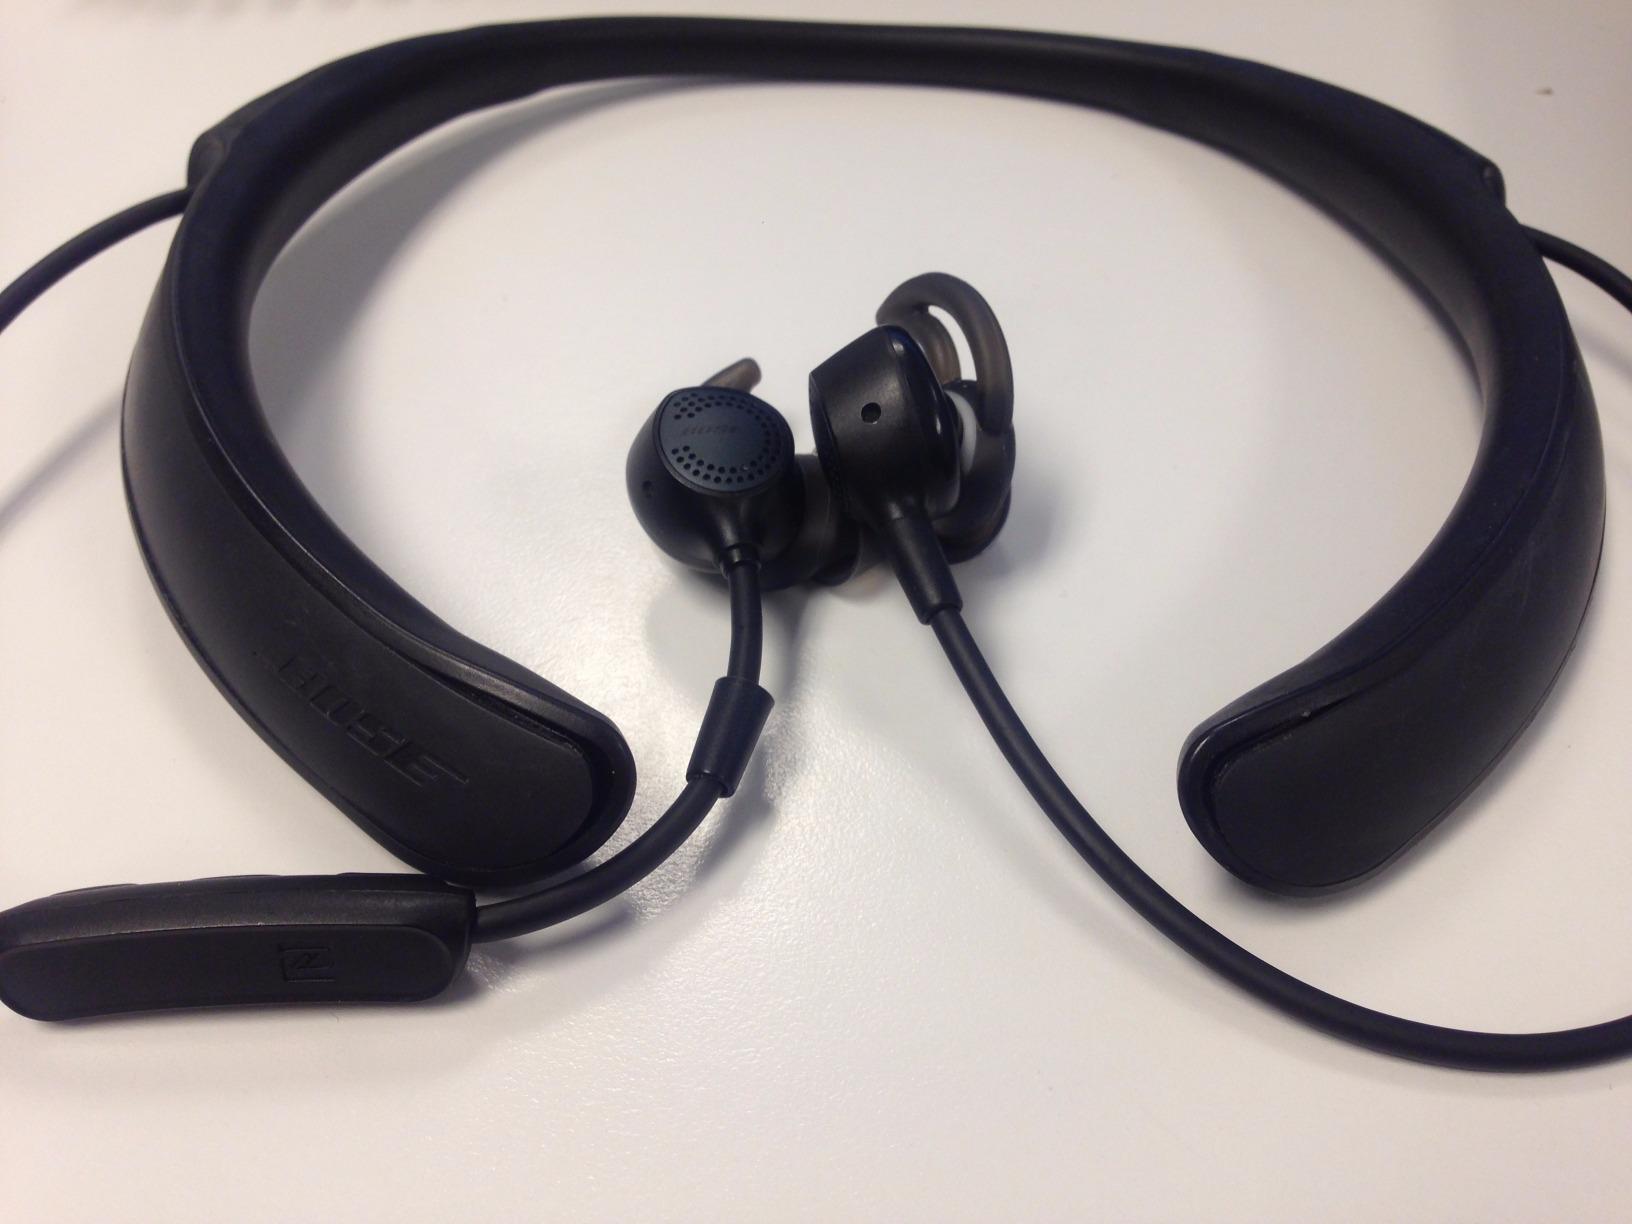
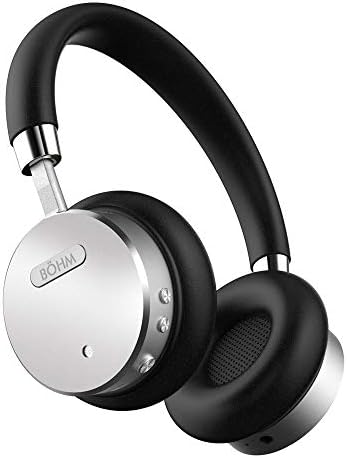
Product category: headphones
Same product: no